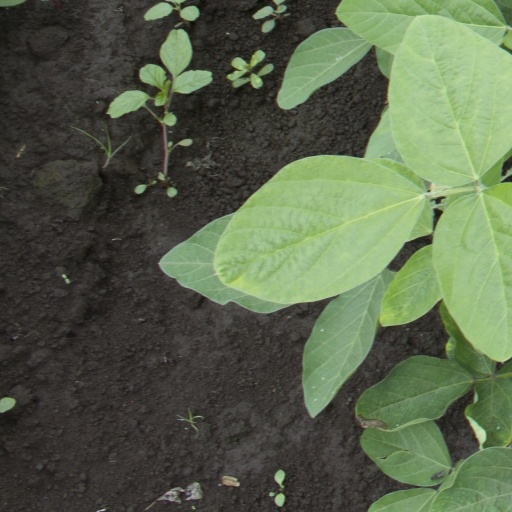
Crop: soybean